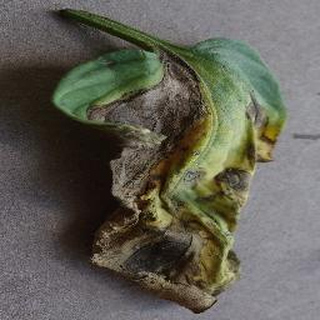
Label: tomato_early_blight